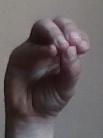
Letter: ha